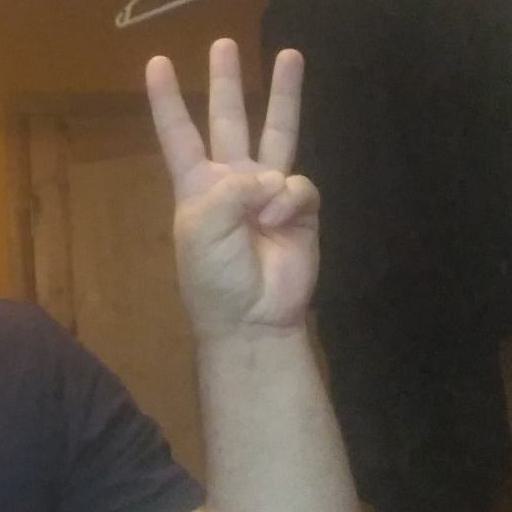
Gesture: three